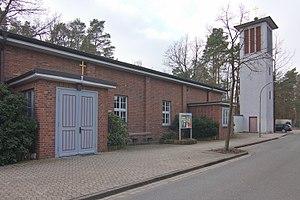
Hambühren est une commune de Basse-Saxe, située dans l'arrondissement de Celle.